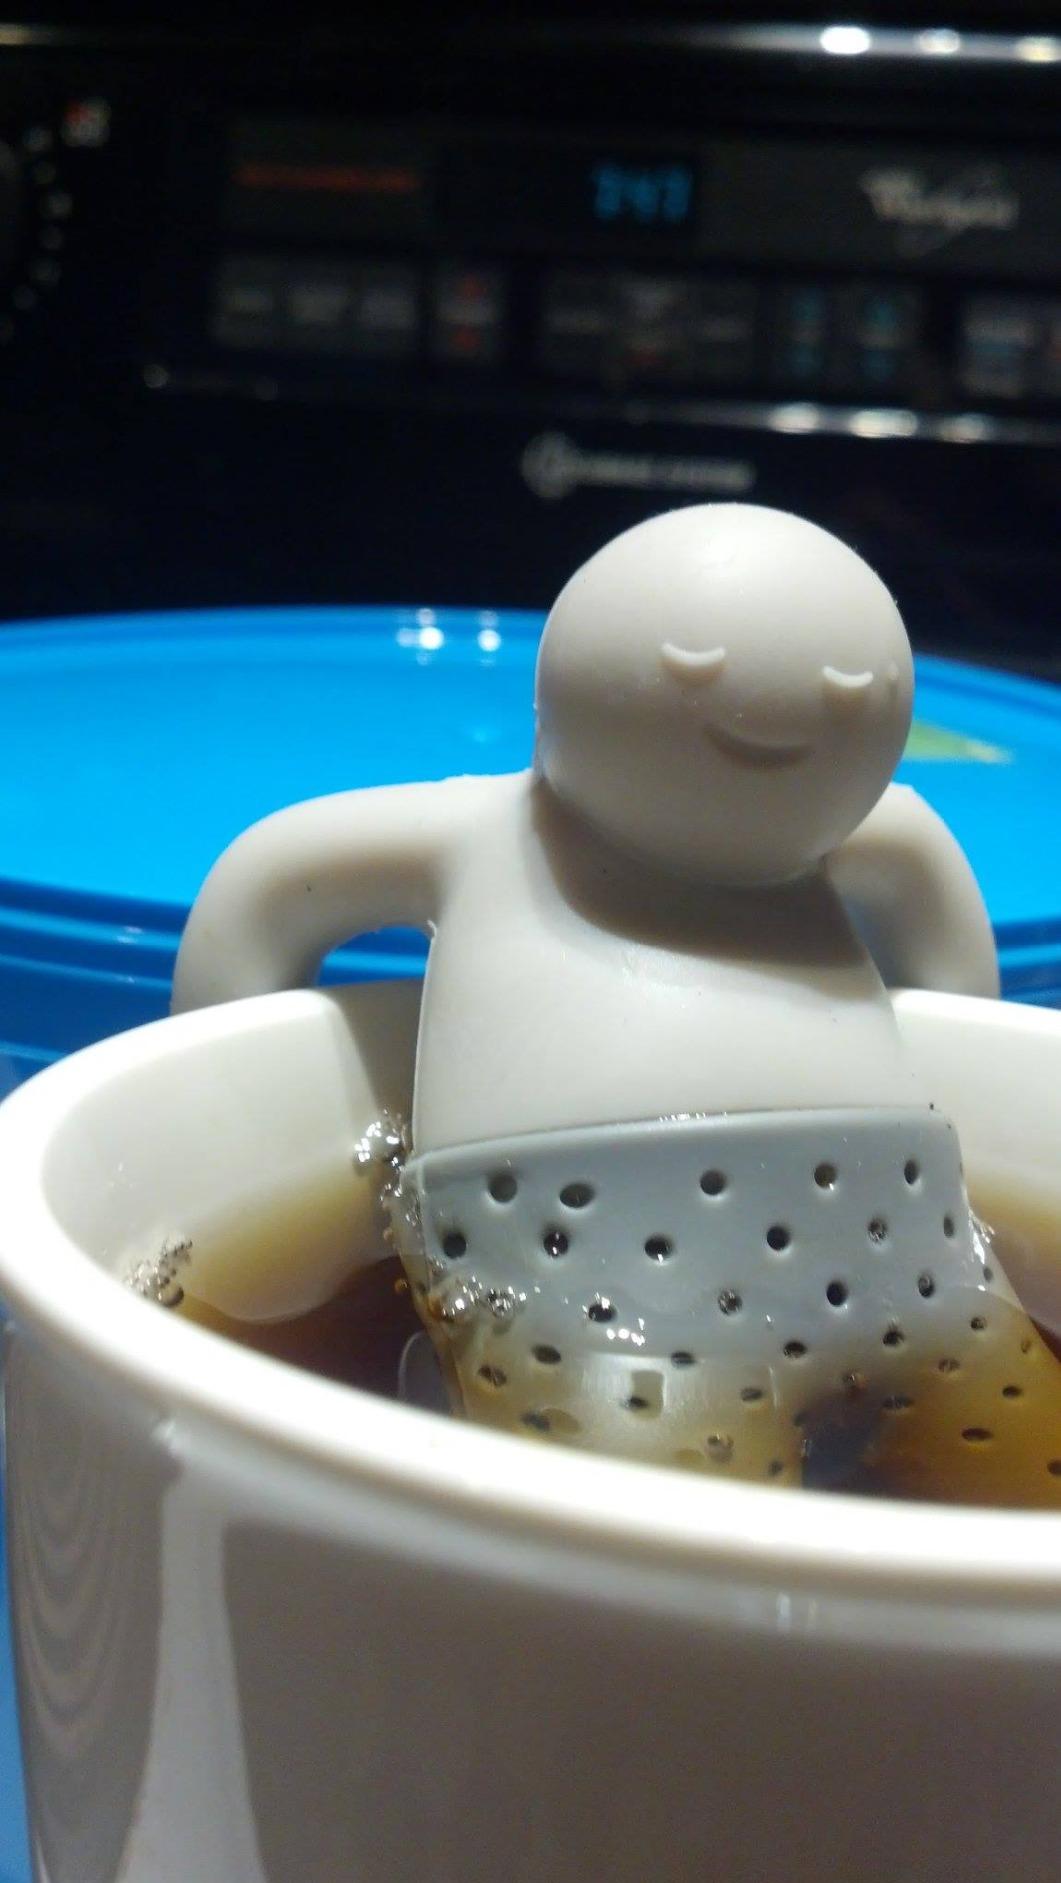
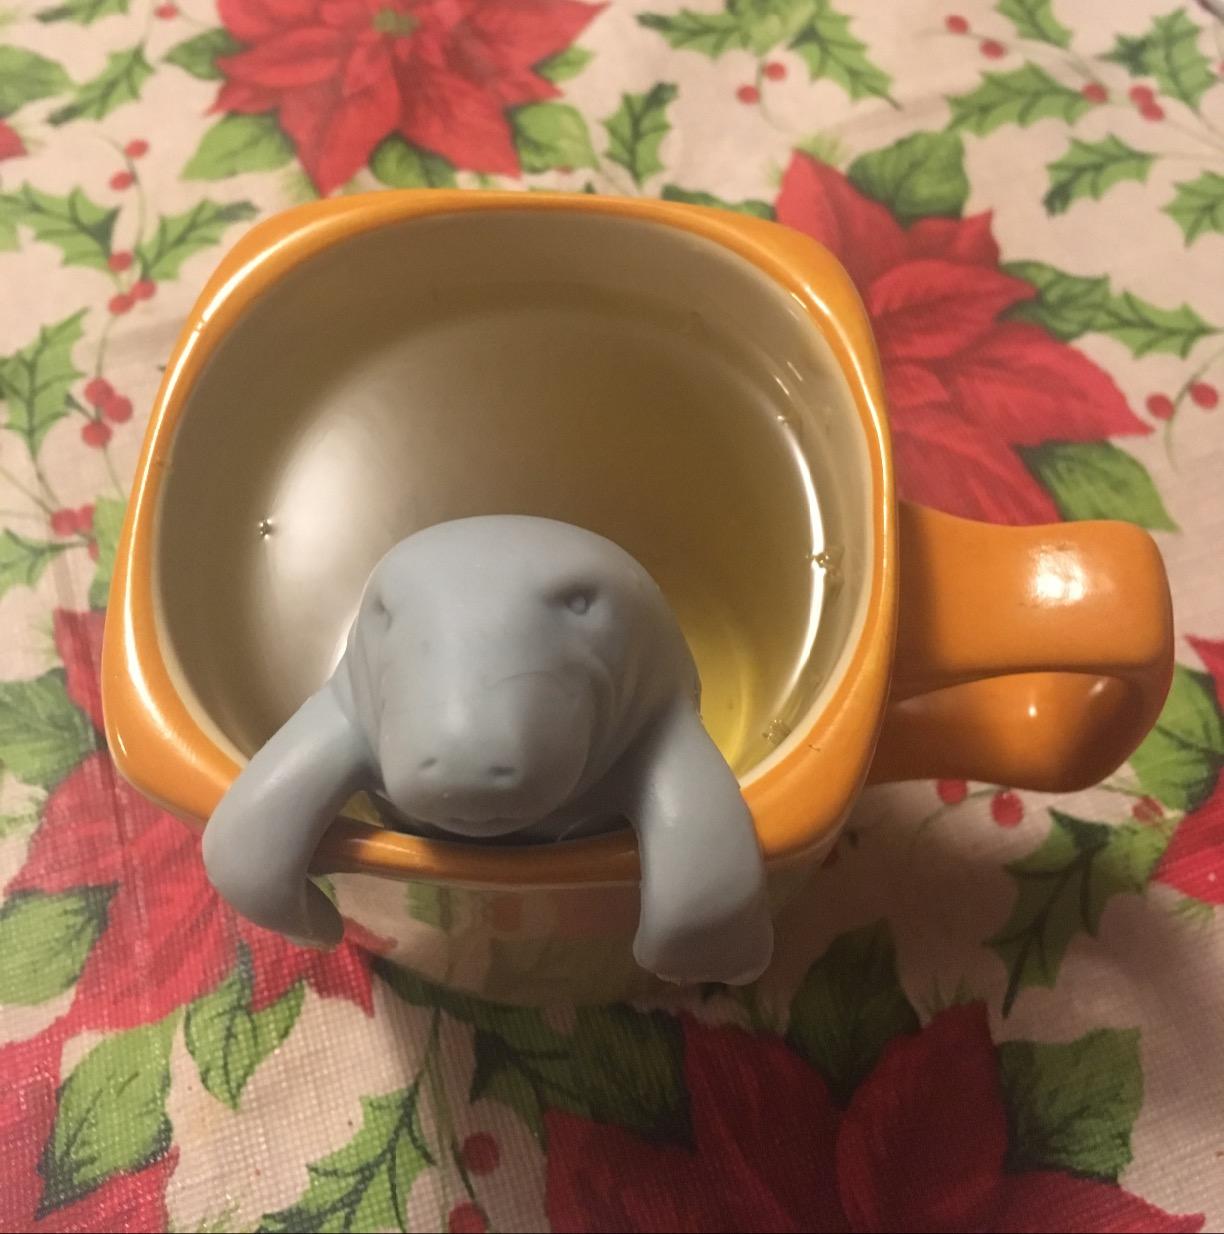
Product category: items_tea
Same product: no